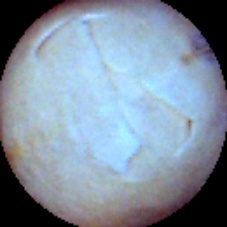
Label: Skin-damaged